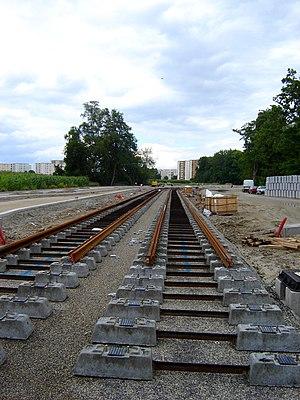
Chantier des extensions tram 2007 - 2008, en juin 2007
La ligne B du réseau de transports en commun de l'Eurométropole de Strasbourg est une ligne de tramway. Exploitée par la Compagnie des transports strasbourgeois, il s'agit de la plus longue ligne de tramway de l'agglomération.